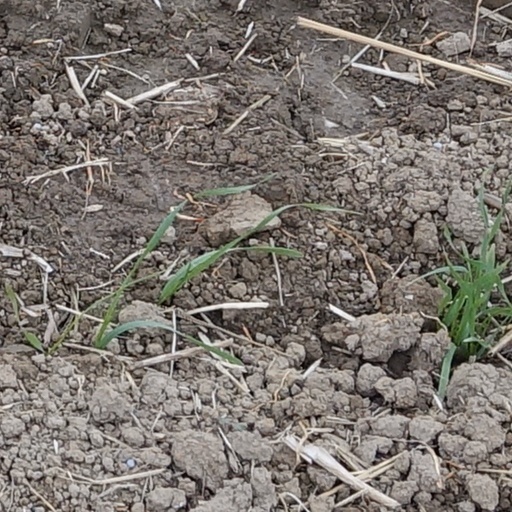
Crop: wheat